Buckinghamshire Fire and Rescue Service

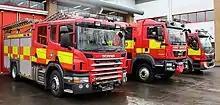
Buckinghamshire Fire and Rescue appliances

of which two are crewed day and night by wholetime firefighters, ten are crewed by on-call firefighters who live near to their fire station and can arrive there within ten minutes of a call being received, and seven are crewed by a combination of wholetime and on-call firefighters.